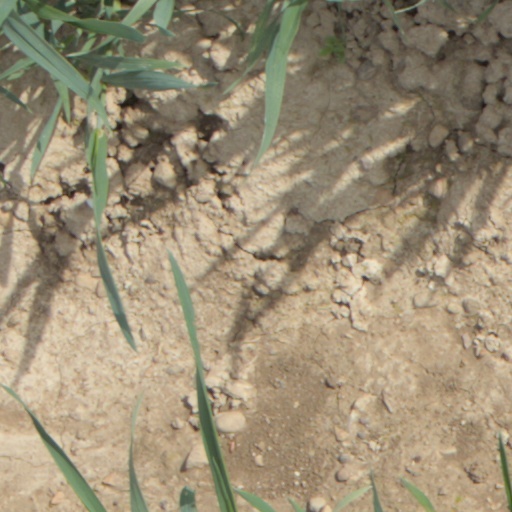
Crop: wheat